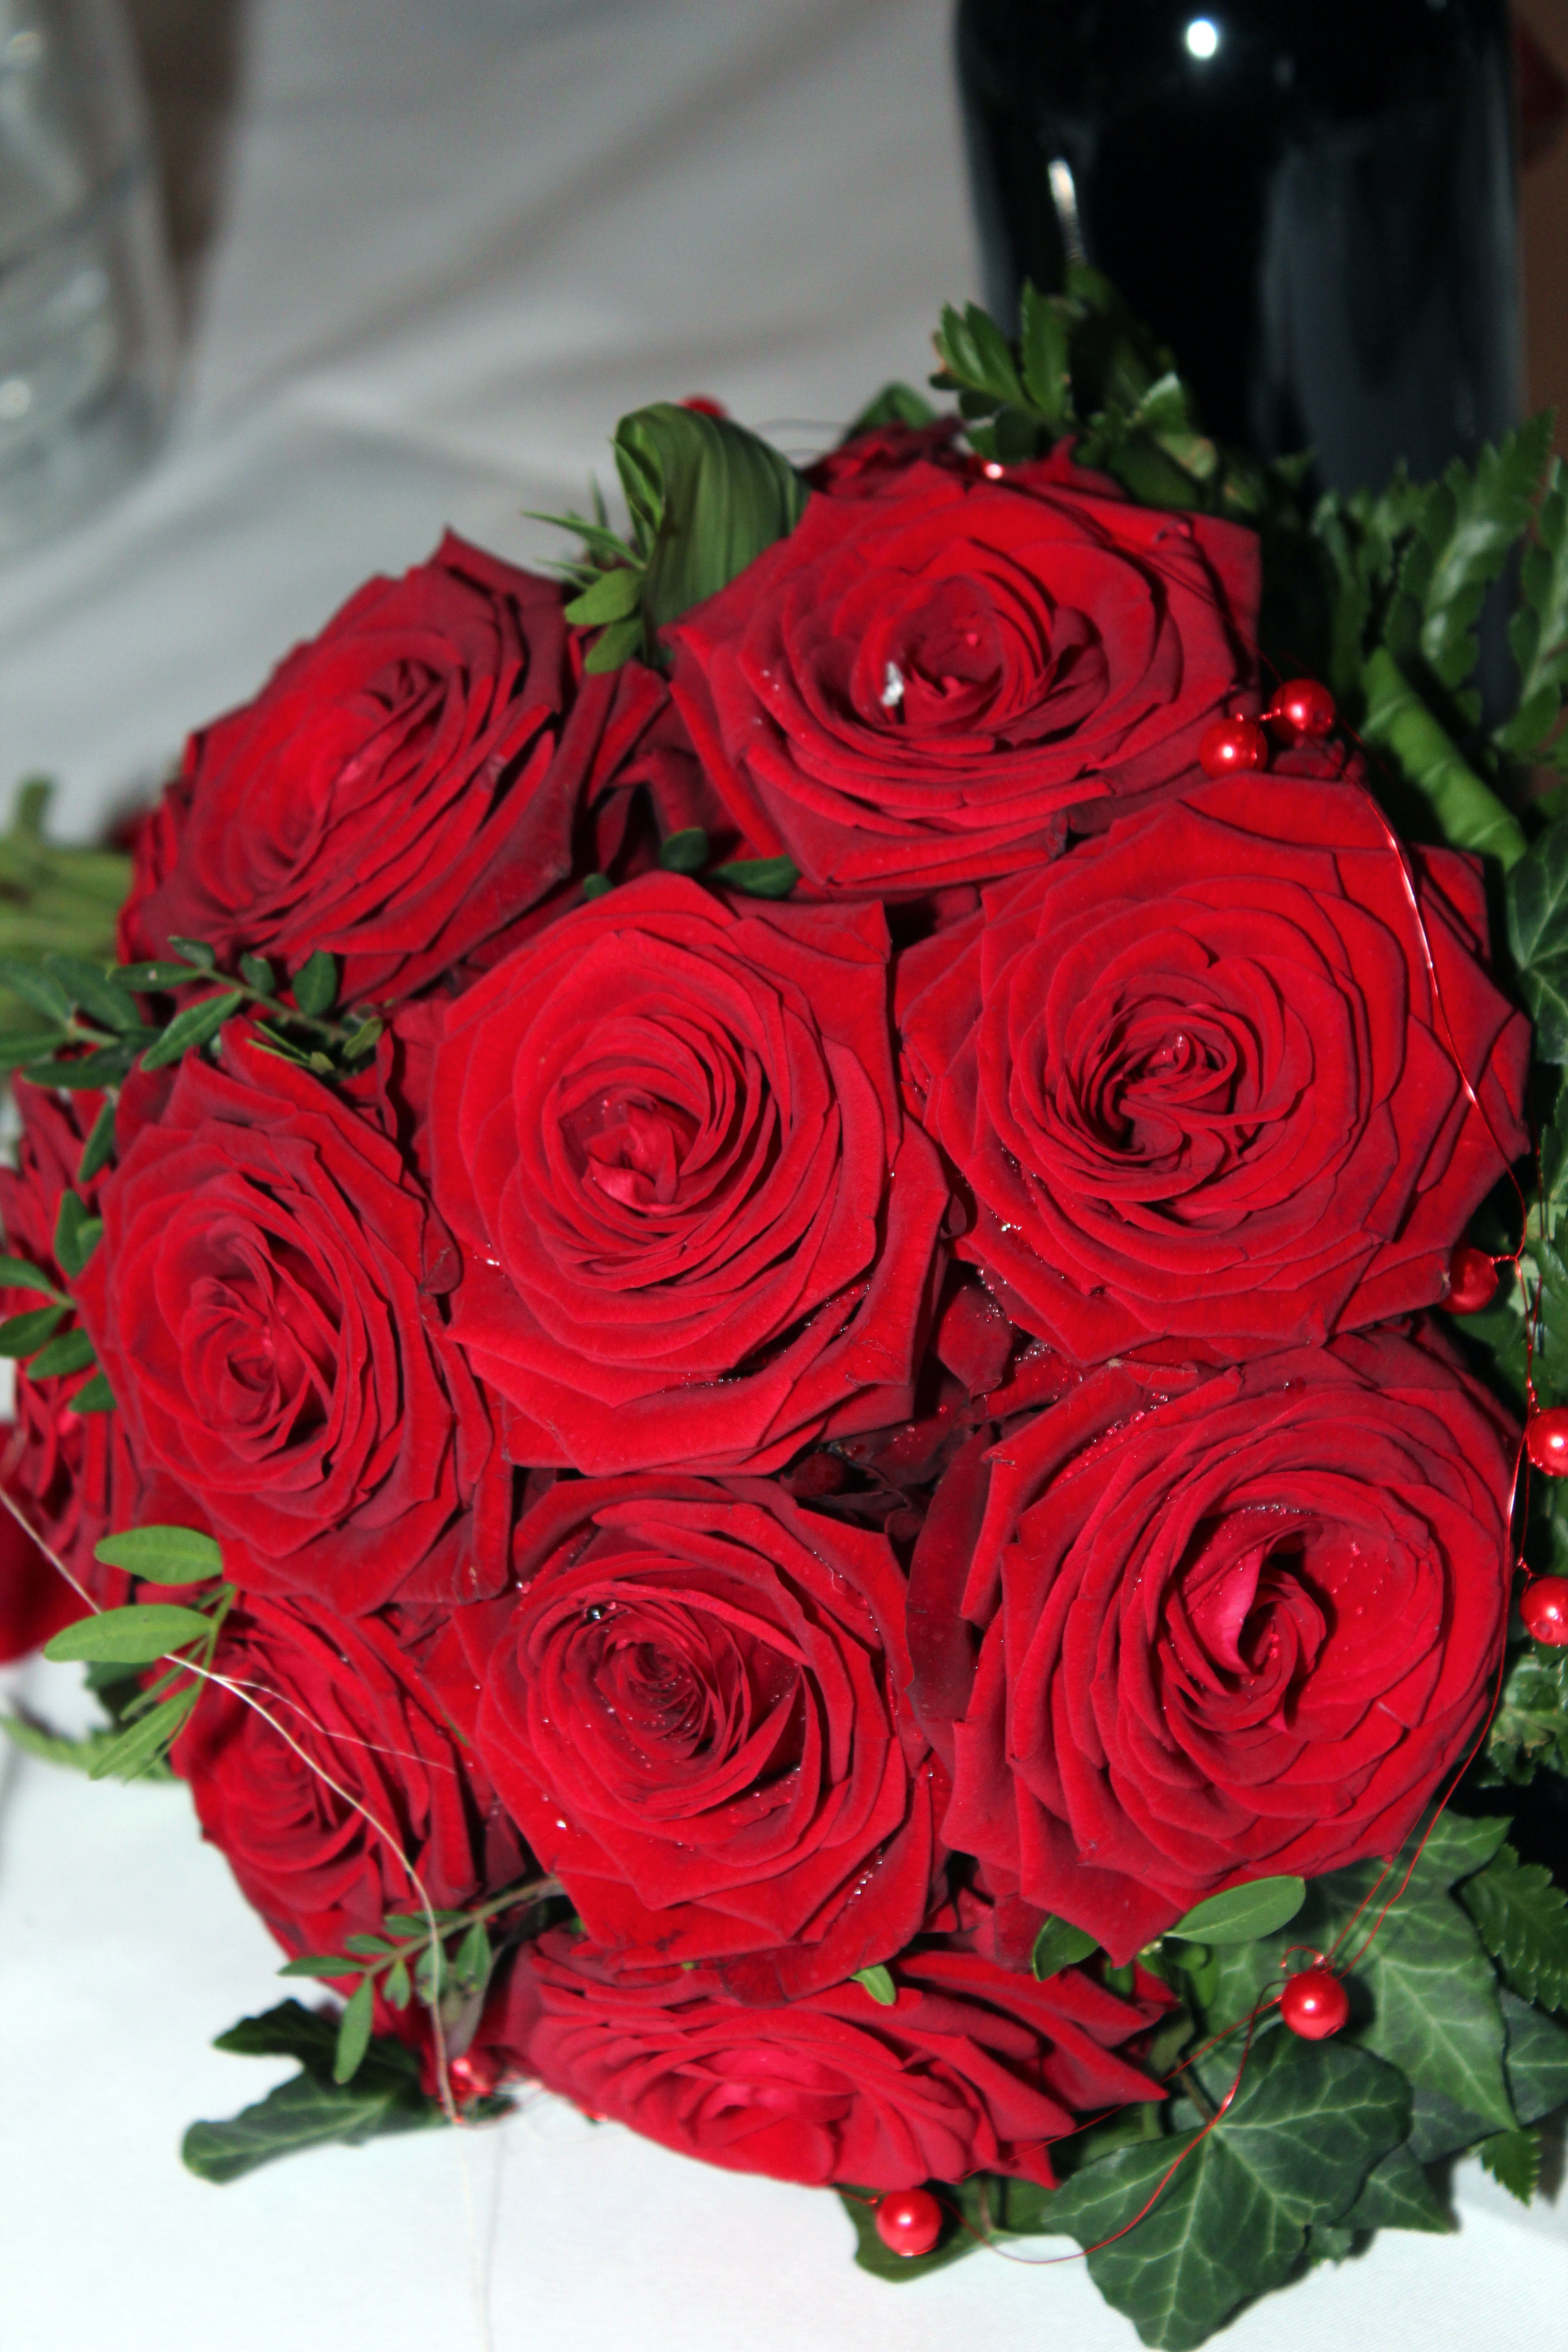
plant, flower, petal, celebration, love, bouquet, rose, red, symbol, romance, wedding, flowers, roses, wedding bouquet, floristry, marry, rose bloom, valentine's day, bridal bouquet, flowering plant, garden roses, rose family, flower bouquet, cut flowers, floral design, land plant, flower arranging